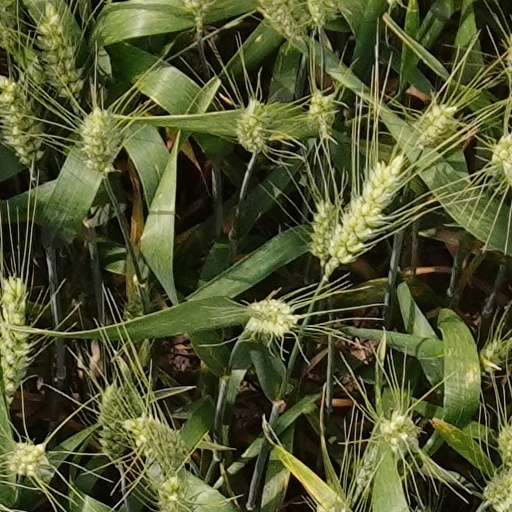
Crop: wheat